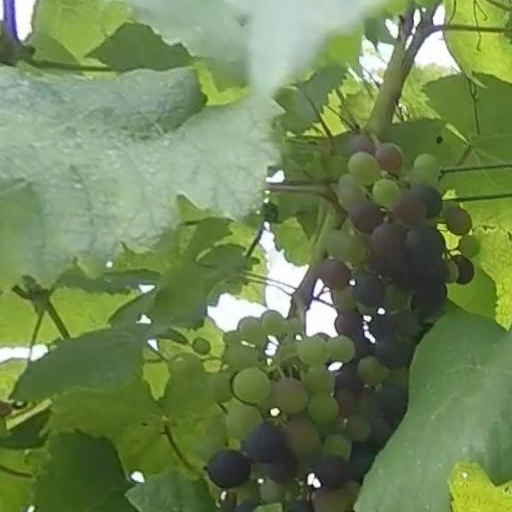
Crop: grape